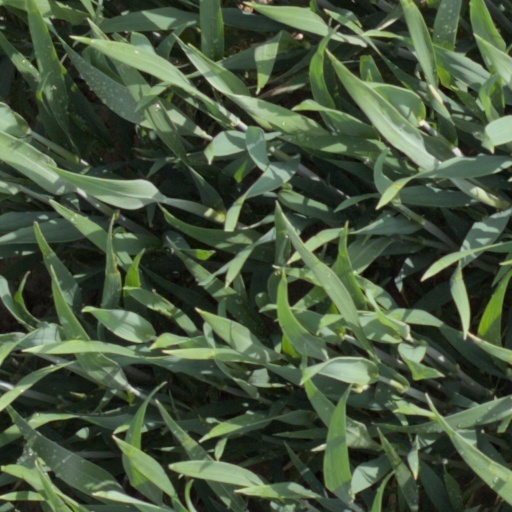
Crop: wheat